Caroline Peart

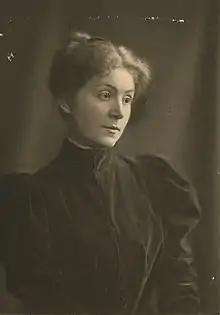
Caroline Peart, ca. 1895. Courtesy of Archives and Special Collections, Franklin & Marshall College, Lancaster PA.

Caroline Peart (September 4, 1870 – October 12, 1963) was an American portraitist. She was born in Rosemont, Pennsylvania, split her time traveling abroad in Europe and the States, before settling down back in Washington Boro, Pennsylvania, where she eventually died. She was also a student and contemporary of American society portraitist Cecilia Beaux.